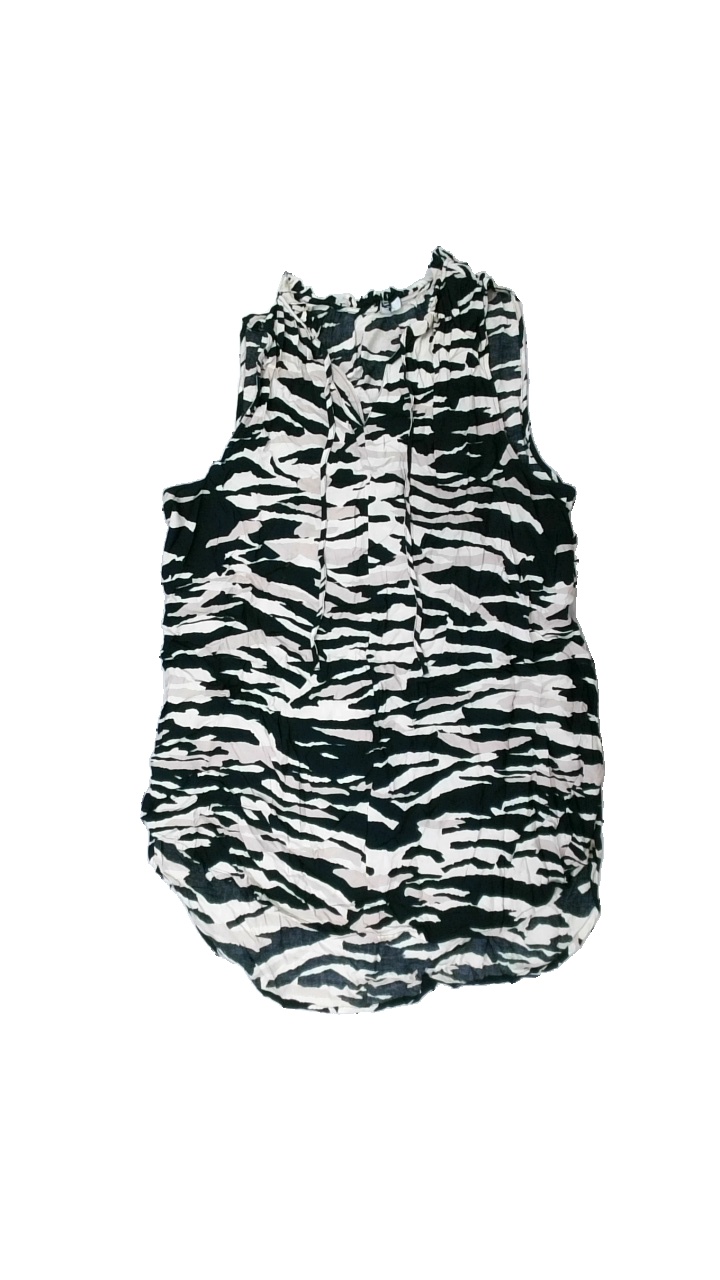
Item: Top (Ladies)
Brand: Kappahl
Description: Wils striped top from XLNT by Kappahl, size XXL. Good condition.
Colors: White, Black, Beige
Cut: Regular
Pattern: Striped
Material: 100% visc
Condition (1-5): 4
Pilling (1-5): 5
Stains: Minor
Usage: Reuse
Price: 50-100